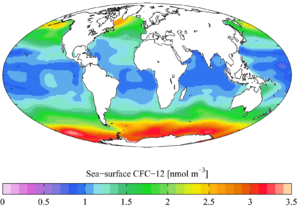
Le dichlorodifluorométhane CCl₂F₂, aussi vendu sous l'appellation Freon-12 ou R12 selon la liste des gaz fluorés et frigorigènes, est un chlorofluorocarbure utilisé comme propulseur dans les aérosols jusqu'à ce que sa fabrication ait été interdite en 1995. Le potentiel de déplétion ozonique de CFC-12 est 0,82, ce qui est relativement haut. Cependant, en 2005, on le trouve encore avec le trichlorofluorométhane en aérosols.
L'acidification de l’océan est la diminution progressive du pH des océans. Il a été estimé que de 1751 à 2004, le pH des eaux superficielles des océans a diminué, passant de 8,25 à 8,14. C'est « l'autre problème » induit par l'augmentation des émissions de dioxyde de carbone d'origine anthropique dans l'atmosphère.